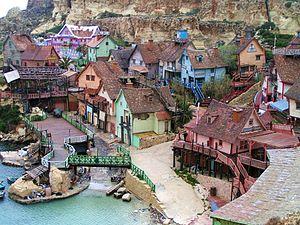
Popeye est un film américain de Robert Altman, et sorti en 1980. Il est inspiré des personnages de la série de comic strips Popeye créée par E. C. Segar.